Albania and weapons of mass destruction

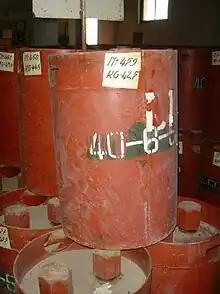
Albanian chemical weapons.

On 11 July 2007, the Organisation for the Prohibition of Chemical Weapons (OPCW) confirmed the destruction of the entire chemical weapons stockpile in Albania, making Albania the first nation to completely destroy all of its chemical weapons under the terms of the CWC. Costs were approximately 48 million U.S. dollars. The United States assisted with and funded the destruction operations under the Nunn-Lugar Cooperative Threat Reduction.